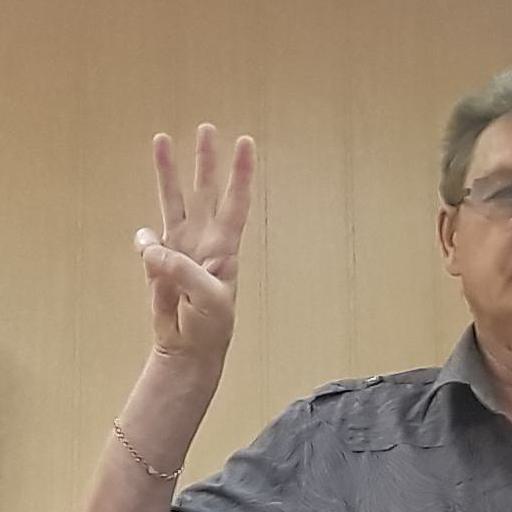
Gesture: three